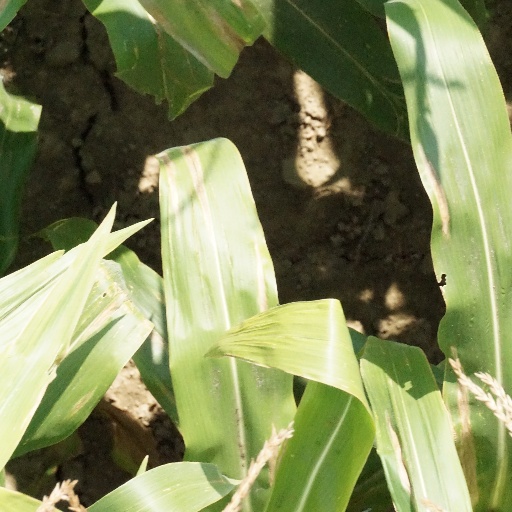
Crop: maize; corn